Answer in natural language. Which point is closer to the camera taking this photo, point B  or point C? Choose between the following options: C or B
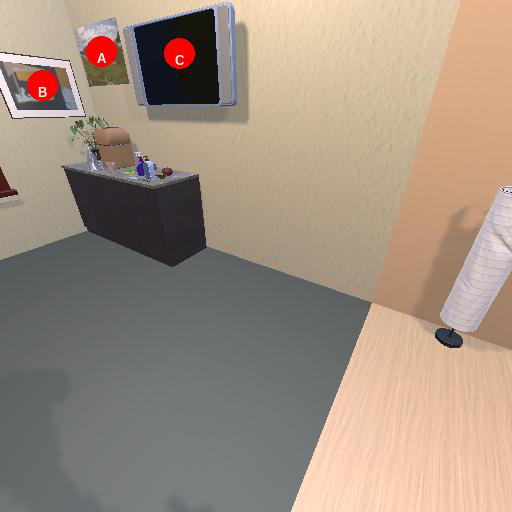
<answer>C</answer>